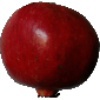
Label: pomegranate